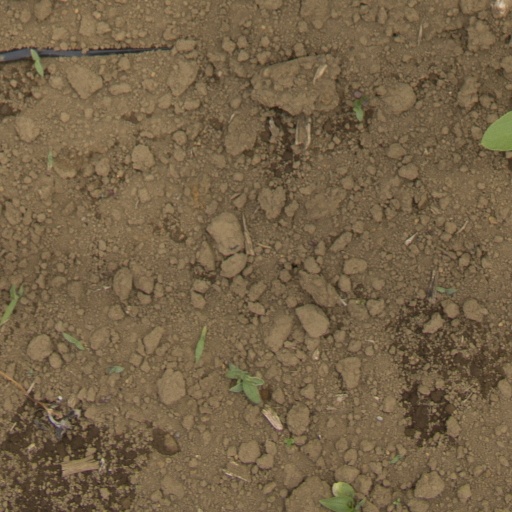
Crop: Jerusalem artichoke